Rise of the Ottoman Empire

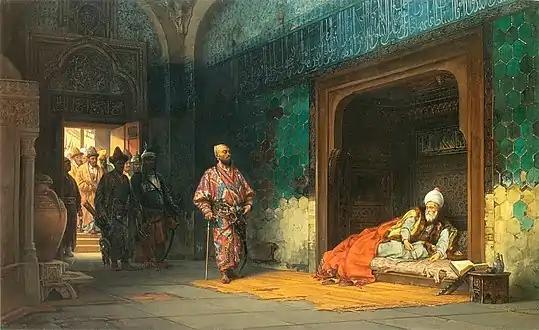
Painting by Stanisław Chlebowski, "Sultan Bayezid prisoned by Timur", 1878, depicting the capture of Bayezid by Timur.

In 1396 Hungarian King Sigismund finally pulled together a crusade against the Ottomans. The crusader army was composed primarily of Hungarian and French knights, but included some Wallachian troops. Though nominally led by Sigismund, it lacked command cohesion. The crusaders crossed the Danube, marched through Vidin, and arrived at Nikopol, where they met the Turks. The headstrong French knights refused to follow Sigismund's battle plans, resulting in their crushing defeat. Because Sratsimir had permitted the crusaders to pass through Vidin, Bayezid invaded his lands, took him prisoner, and annexed his territories. With Vidin's fall, Bulgaria ceased to exist, becoming the first major Balkan Christian state to disappear completely by direct Ottoman conquest.